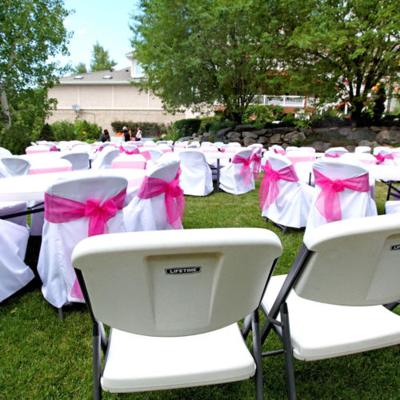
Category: chair